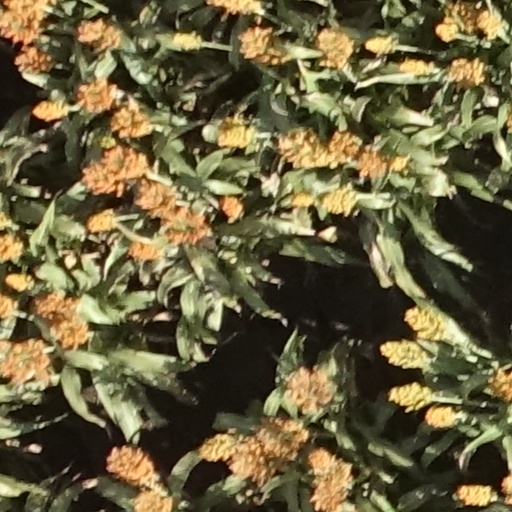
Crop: sorghum